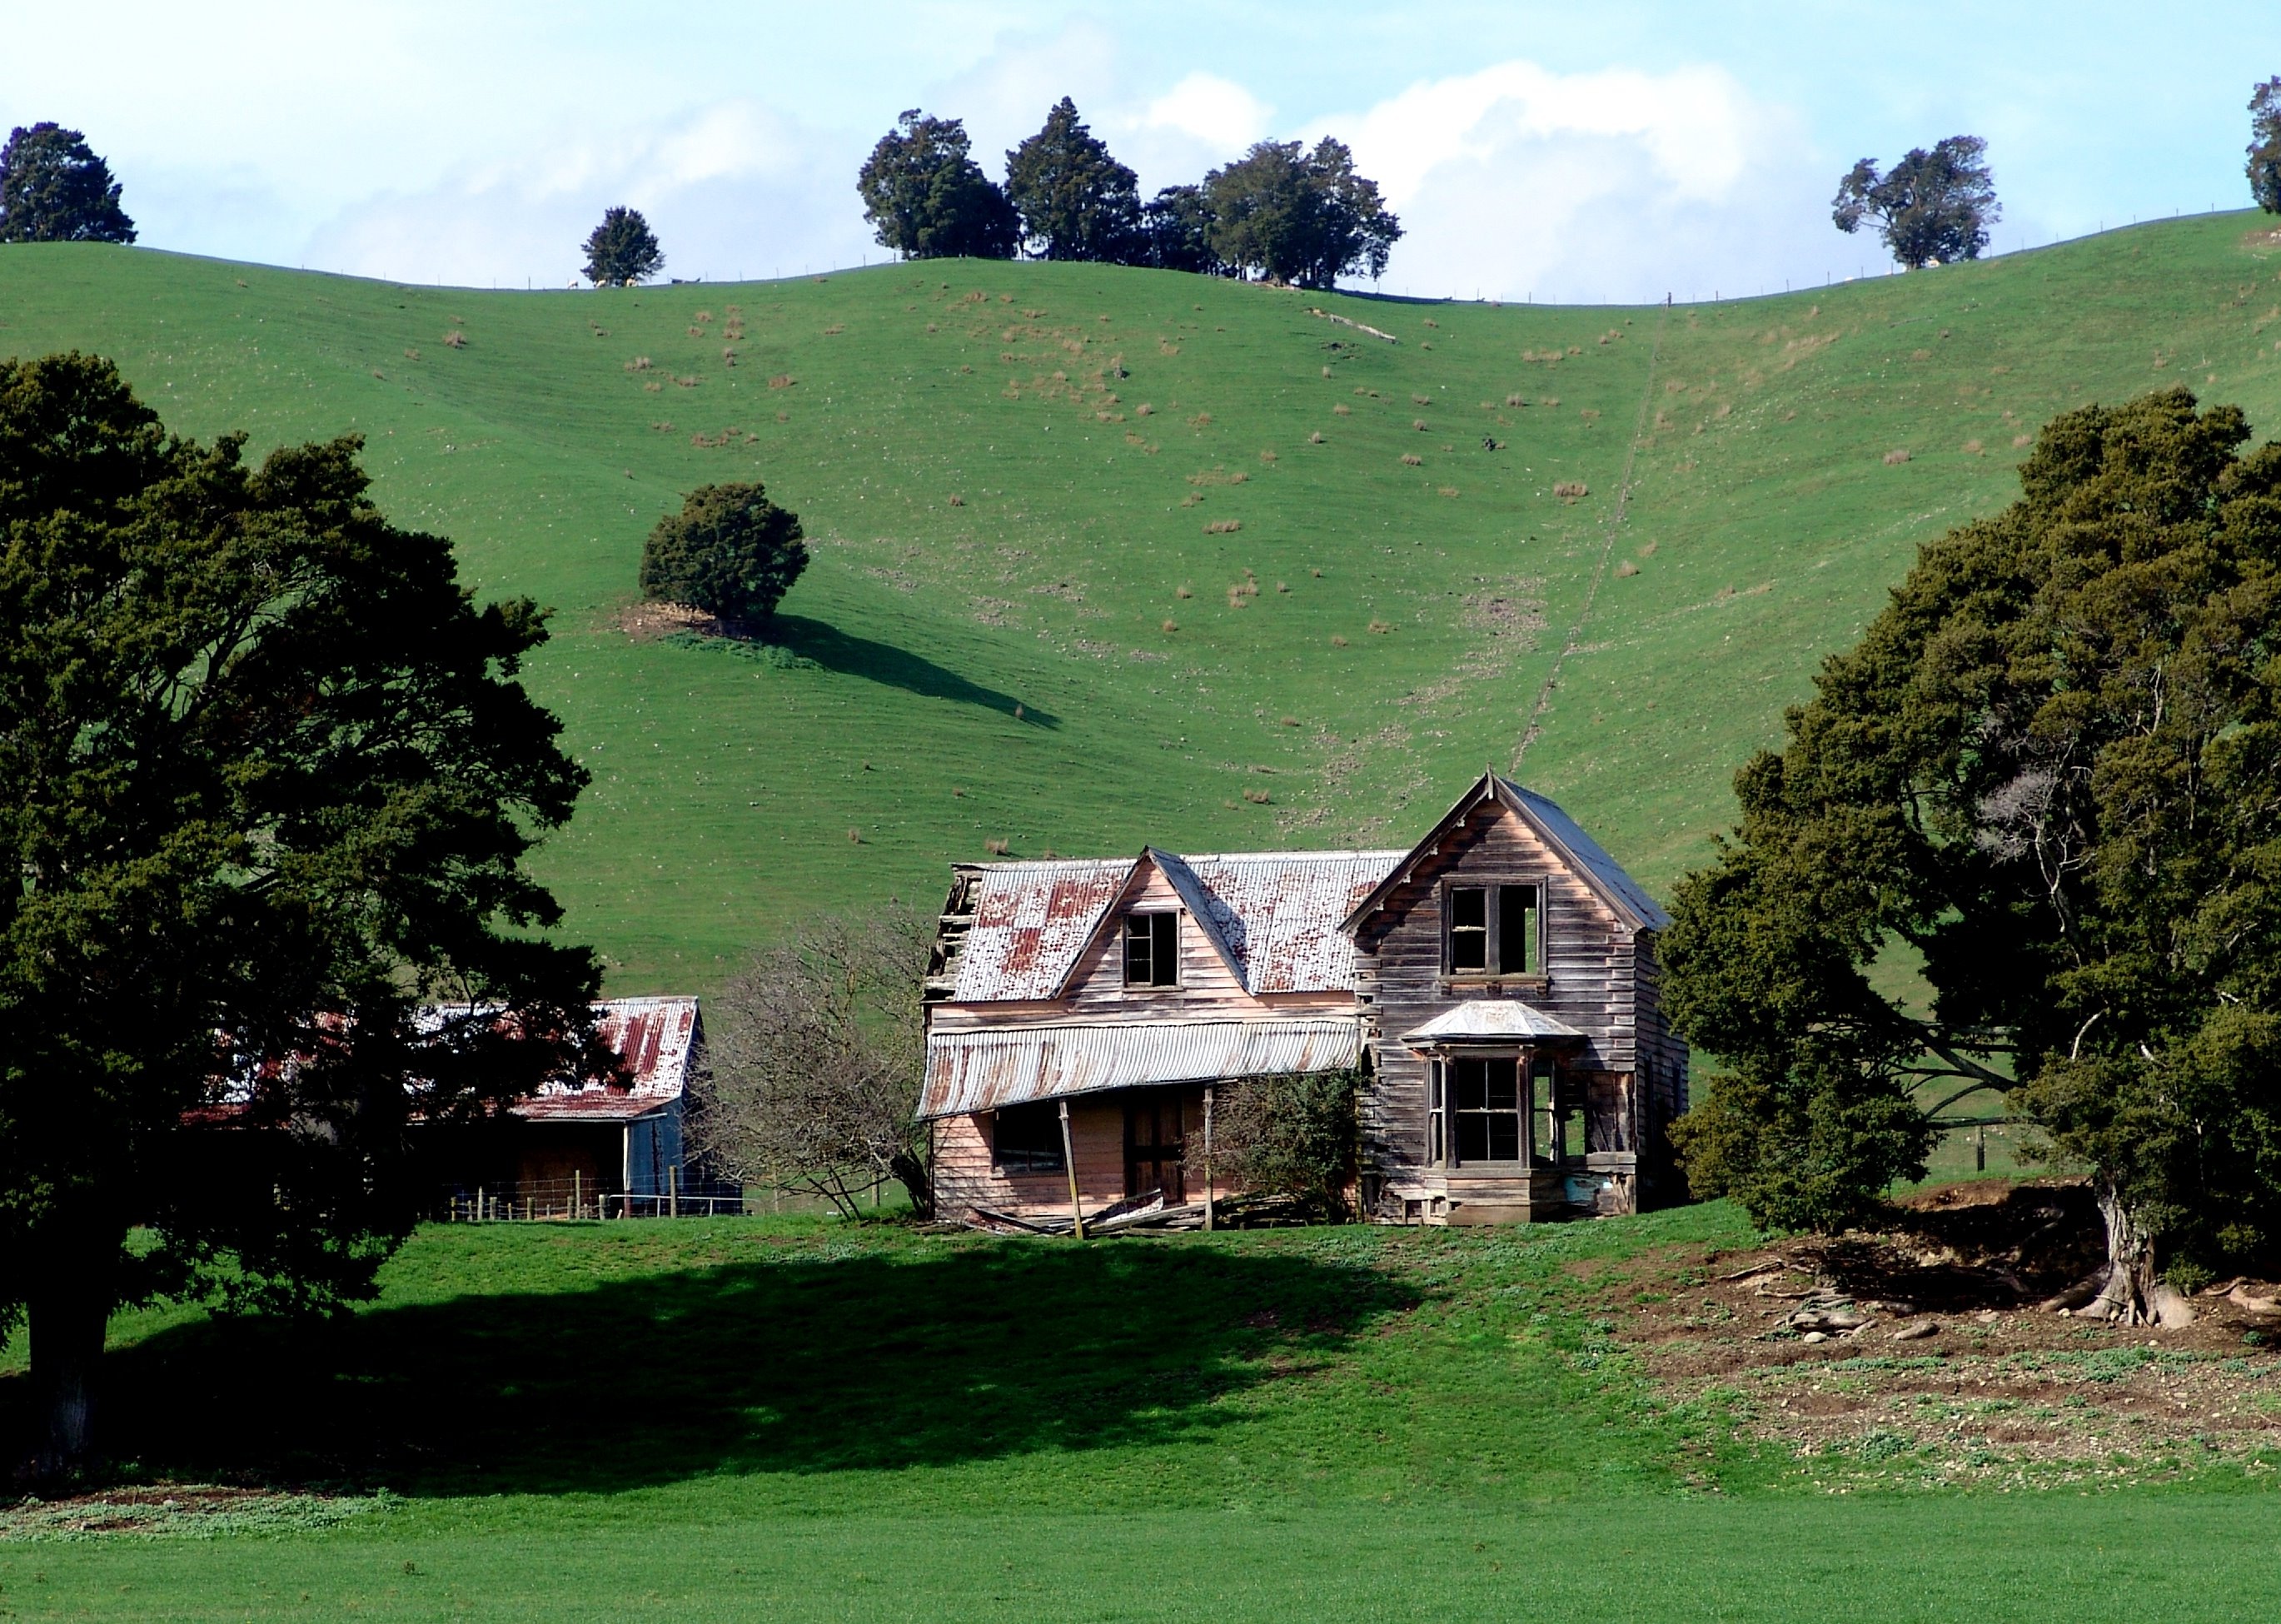
landscape, tree, grass, mountain, structure, farm, lawn, vintage, meadow, house, hill, flower, valley, mountain range, village, green, highland, old house, alps, plantation, estate, rural area, mountainous landforms